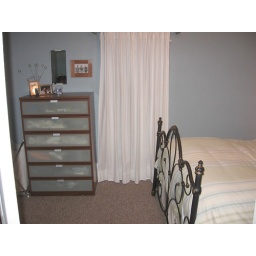
second window in main bedroom